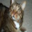
Label: cat